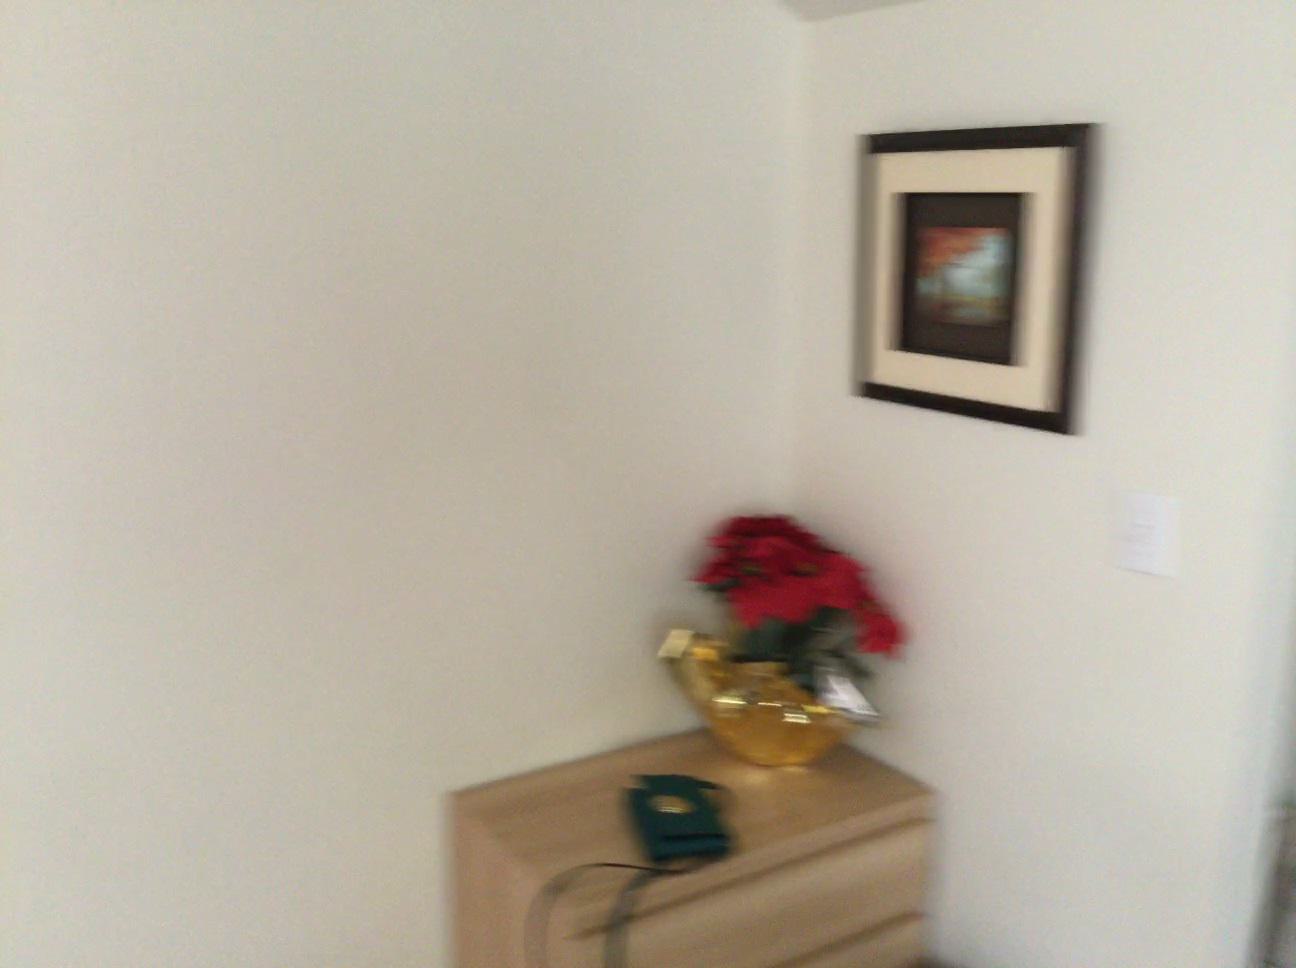
Question: Is the picture left of the plant from the second object's perspective? Final answer should be yes or no.
Answer: Yes